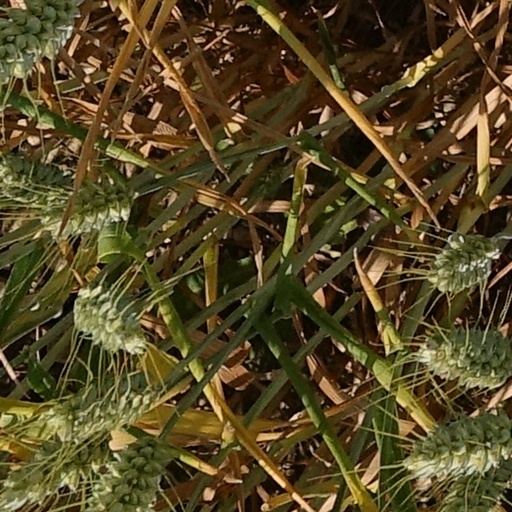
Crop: wheat